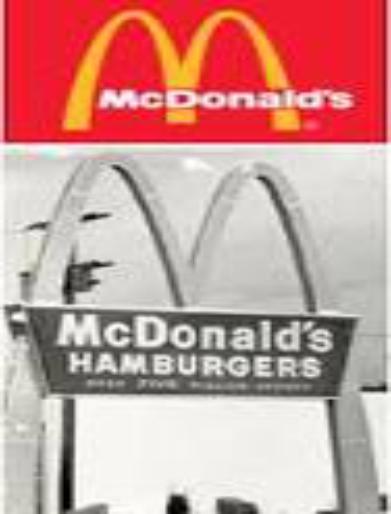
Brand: McDonald's
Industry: Food